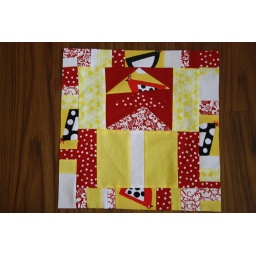
Bonnie, there is a red chicken sitting in the top of the tree:)